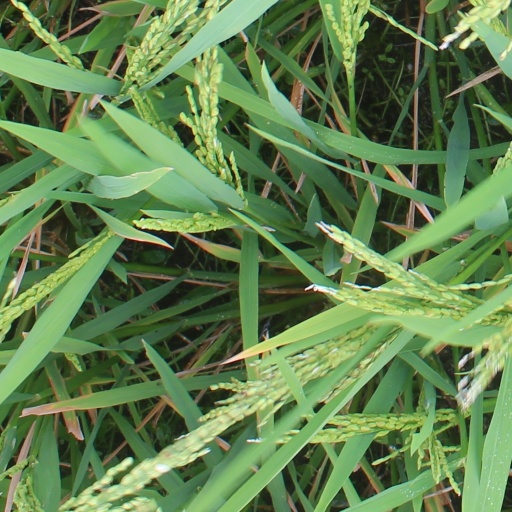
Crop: rice